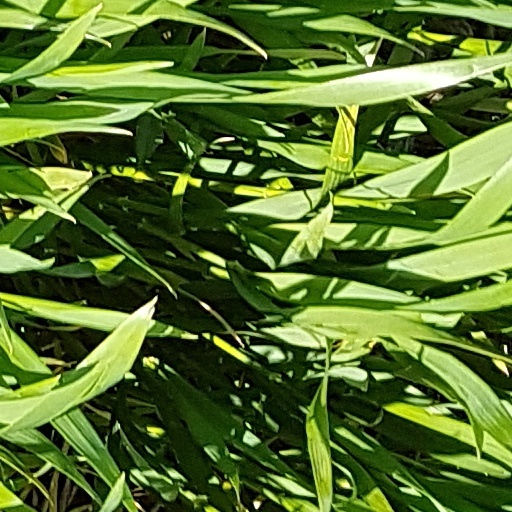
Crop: wheat